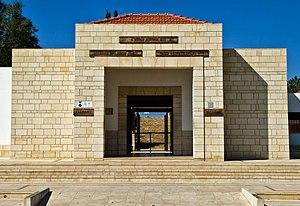
Le parc archéologique de Paphos est situé dans la ville de Paphos à l'ouest de Chypre. Également désigné sous le nom de Kato Paphos, on y trouve les vestiges de l’ancienne Nea Paphos, dont la divinité principale était la déesse Aphrodite. Bien qu'occupé depuis le Néolithique, le parc archéologique est constitué de sites archéologiques datés de la période hellénistique, de la période romaine et de la période byzantine. Les fouilles archéologiques menées sur le site de façon régulière depuis 1962 par le Département des Antiquités chypriote ont permis la découverte de bâtiments publics, de bâtiments religieux et de villas privées. Les vestiges du parc dont des pavements mosaïques exceptionnels, ainsi que d'autres sites répartis dans la ville de Paphos sont inscrits sur la Liste du patrimoine mondial de l'Unesco depuis 1980. Plusieurs missions archéologiques dépendant d'universités ou d'institutions étrangères interviennent régulièrement.